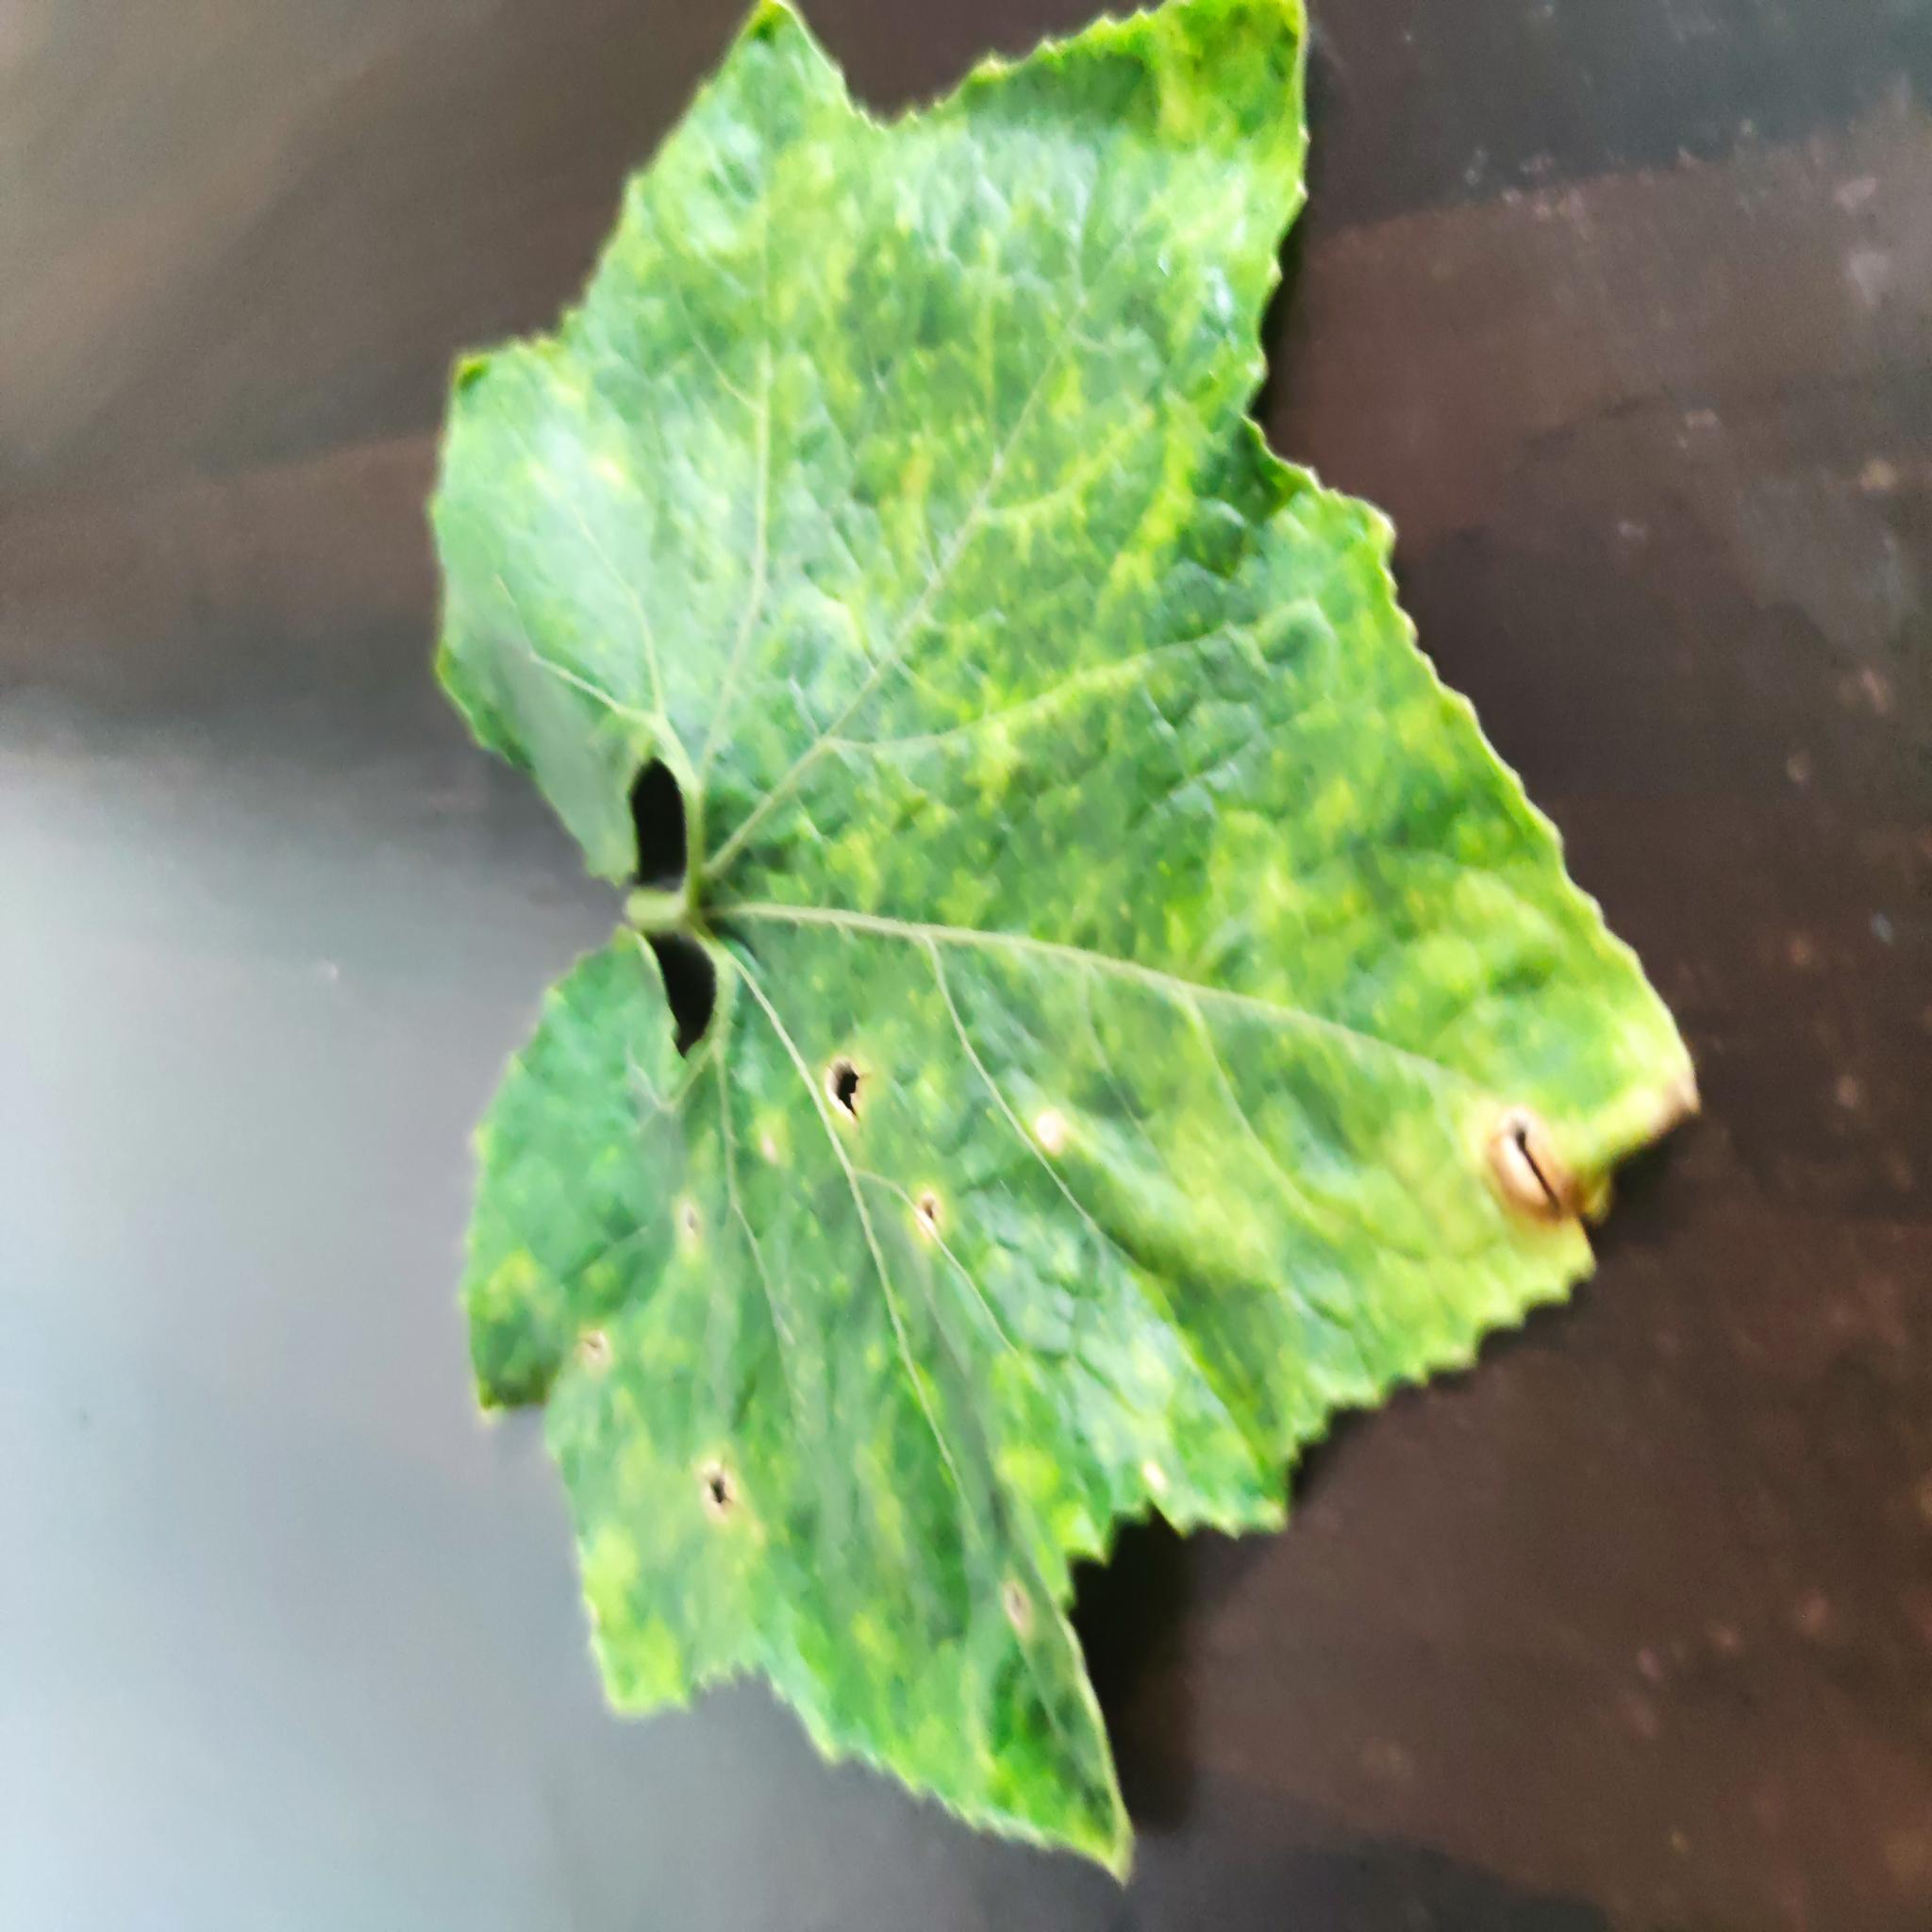
Label: Downy mildew